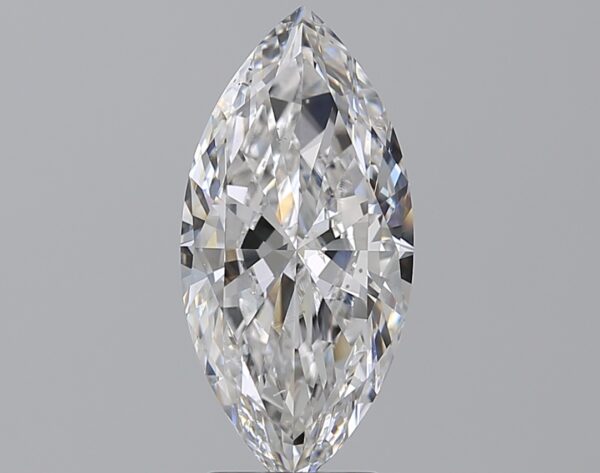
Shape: marquise
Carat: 3
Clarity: SI1
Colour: E
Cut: EX
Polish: EX
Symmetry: EX
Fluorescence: M
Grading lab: GIA
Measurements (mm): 15.49 x 7.43 x 4.33